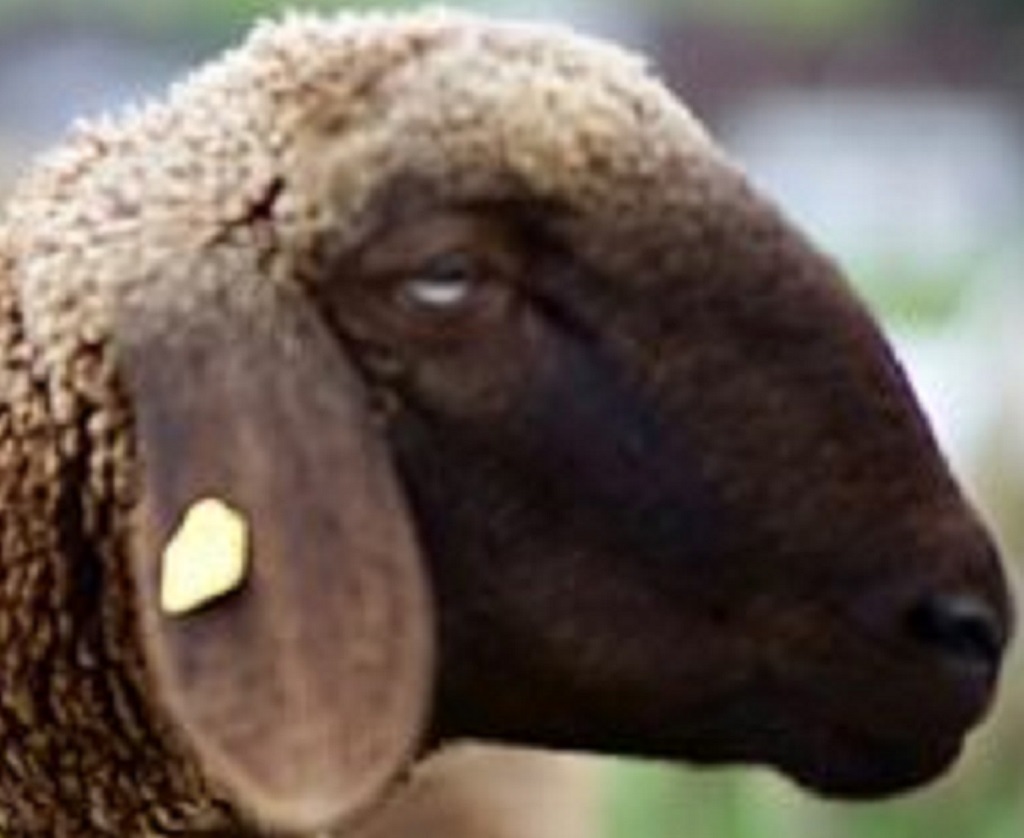
Label: no pain